Imbabura Volcano

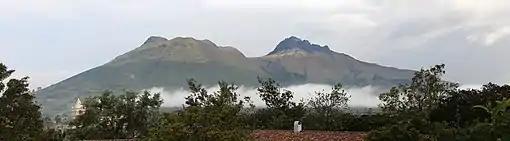
Imbabura Volcano seen from San Pablo del Lago

As the dominant geographic feature of the area, Imbabura is of significant importance to the local culture, which involves a spiritual relationship with the land. The mountain is sometimes personified locally as Taita Imbabura, or "Papa" Imbabura. In fact, Imbabura is considered the sacred protector of the region.